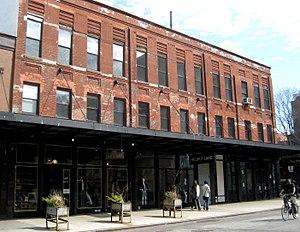
Meatpacking district est un quartier de l'arrondissement de Manhattan, à New York.